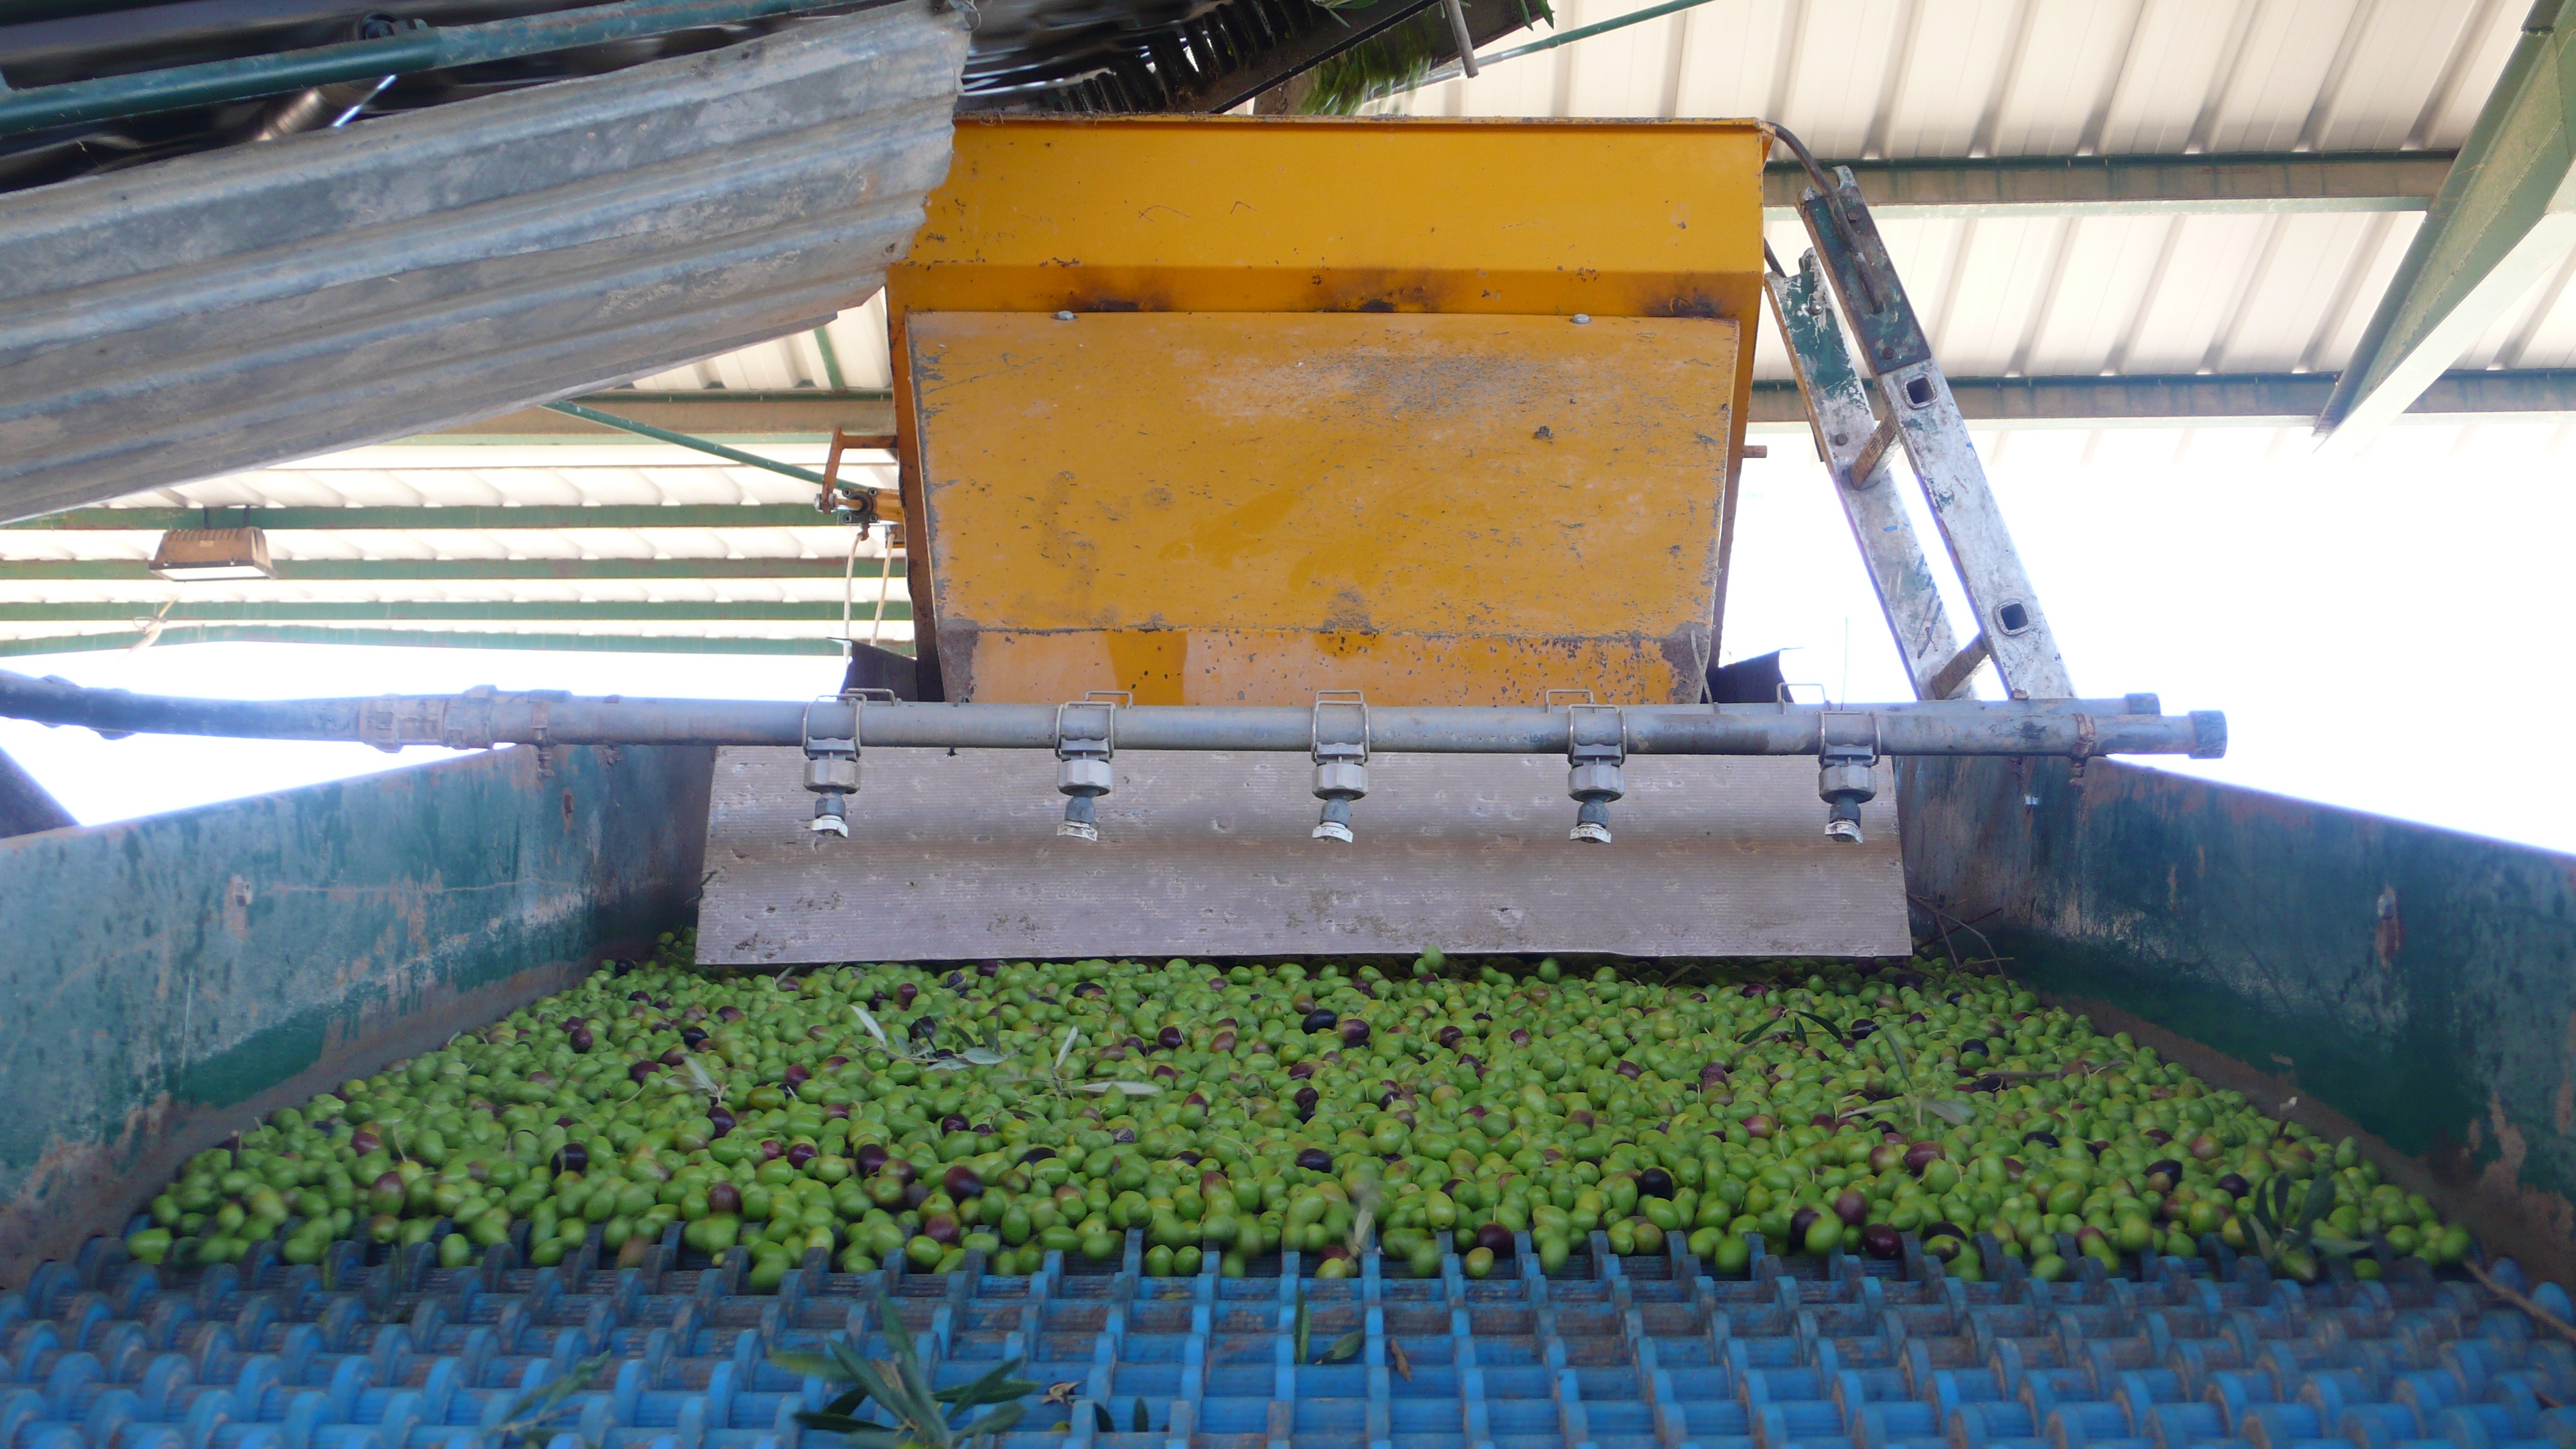
asphalt, vehicle, bulldozer, farmhouse, olivas, olives, olive, milling, construction equipment, ja n, land vehicle, man made object, m gina sierra